History of typhoid fever

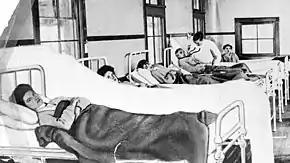

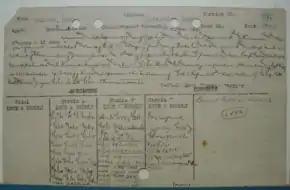
Original stool report for Mary Mallon, 1907.

In 1902, local government board inspector H Timbrell Bulstrode, led an investigation when guests at mayoral banquets in Southampton and Winchester, England, became ill and four died, including the Dean of Winchester, after consuming oysters. The infection was due to oysters sourced from Emsworth, where the oyster beds had been contaminated with raw sewage.